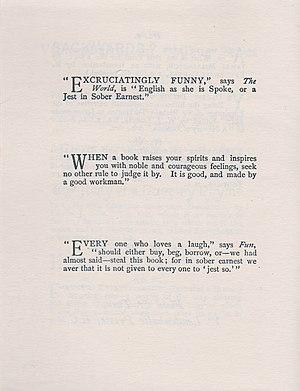
English As She Is Spoke est le titre sous lequel est connu O Novo guia da conversação em portuguez e inglez, un guide de conversation luso-anglais publié initialement en 1855 à Paris par l'un des plus grands éditeurs en langue portugaise de l'époque, Jean-Pierre Aillaud, sous la signature d'un grammairien portugais réputé, José da Fonseca, et d'un apparent inconnu, Pedro Carolino. Le livre, épuisé et recherché, est republié en 1869 par le seul Carolino, sous le titre de New Guide of the Conversation in Portuguese and English, mais ne devient célèbre qu'après la publication quasi simultanée, en 1883, d'English As She Is Spoke, une élégante anthologie anglaise de ce texte, et d'une réimpression américaine du New Guide de 1869, préfacée par Mark Twain.